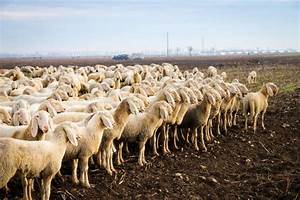
Label: pecora